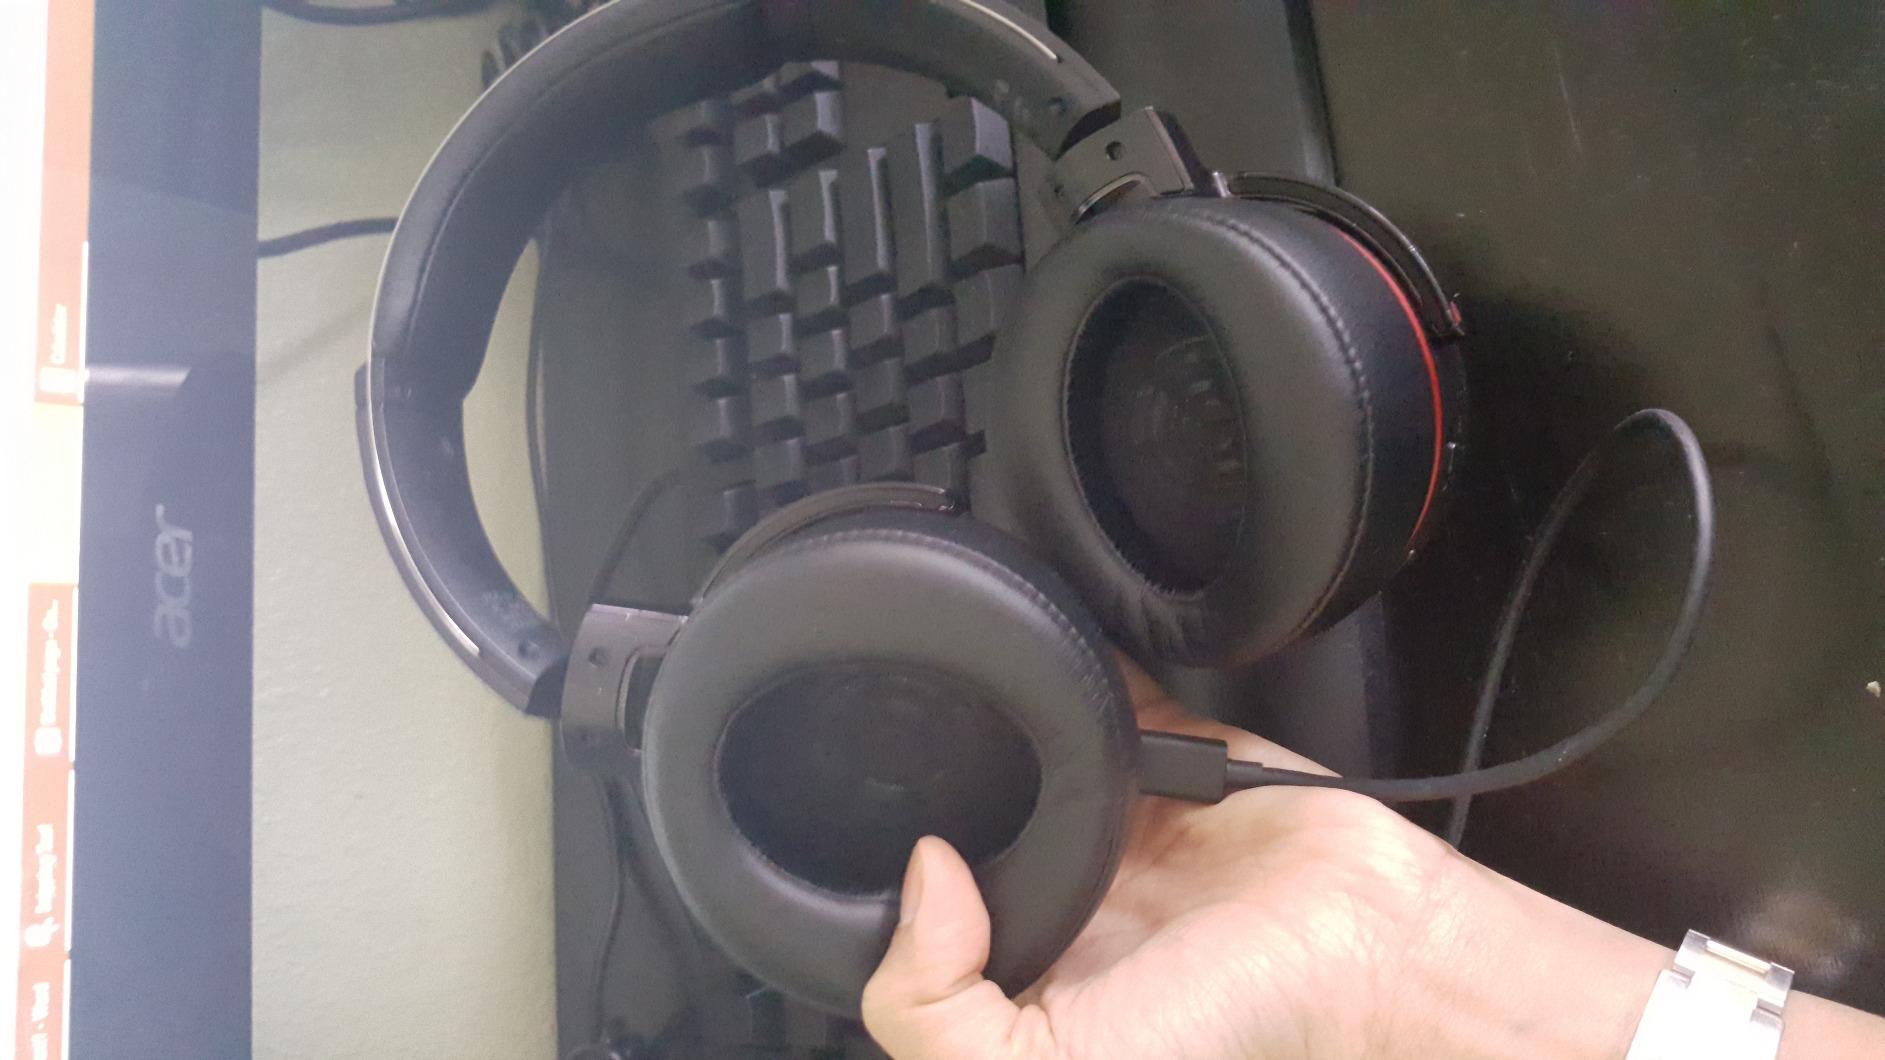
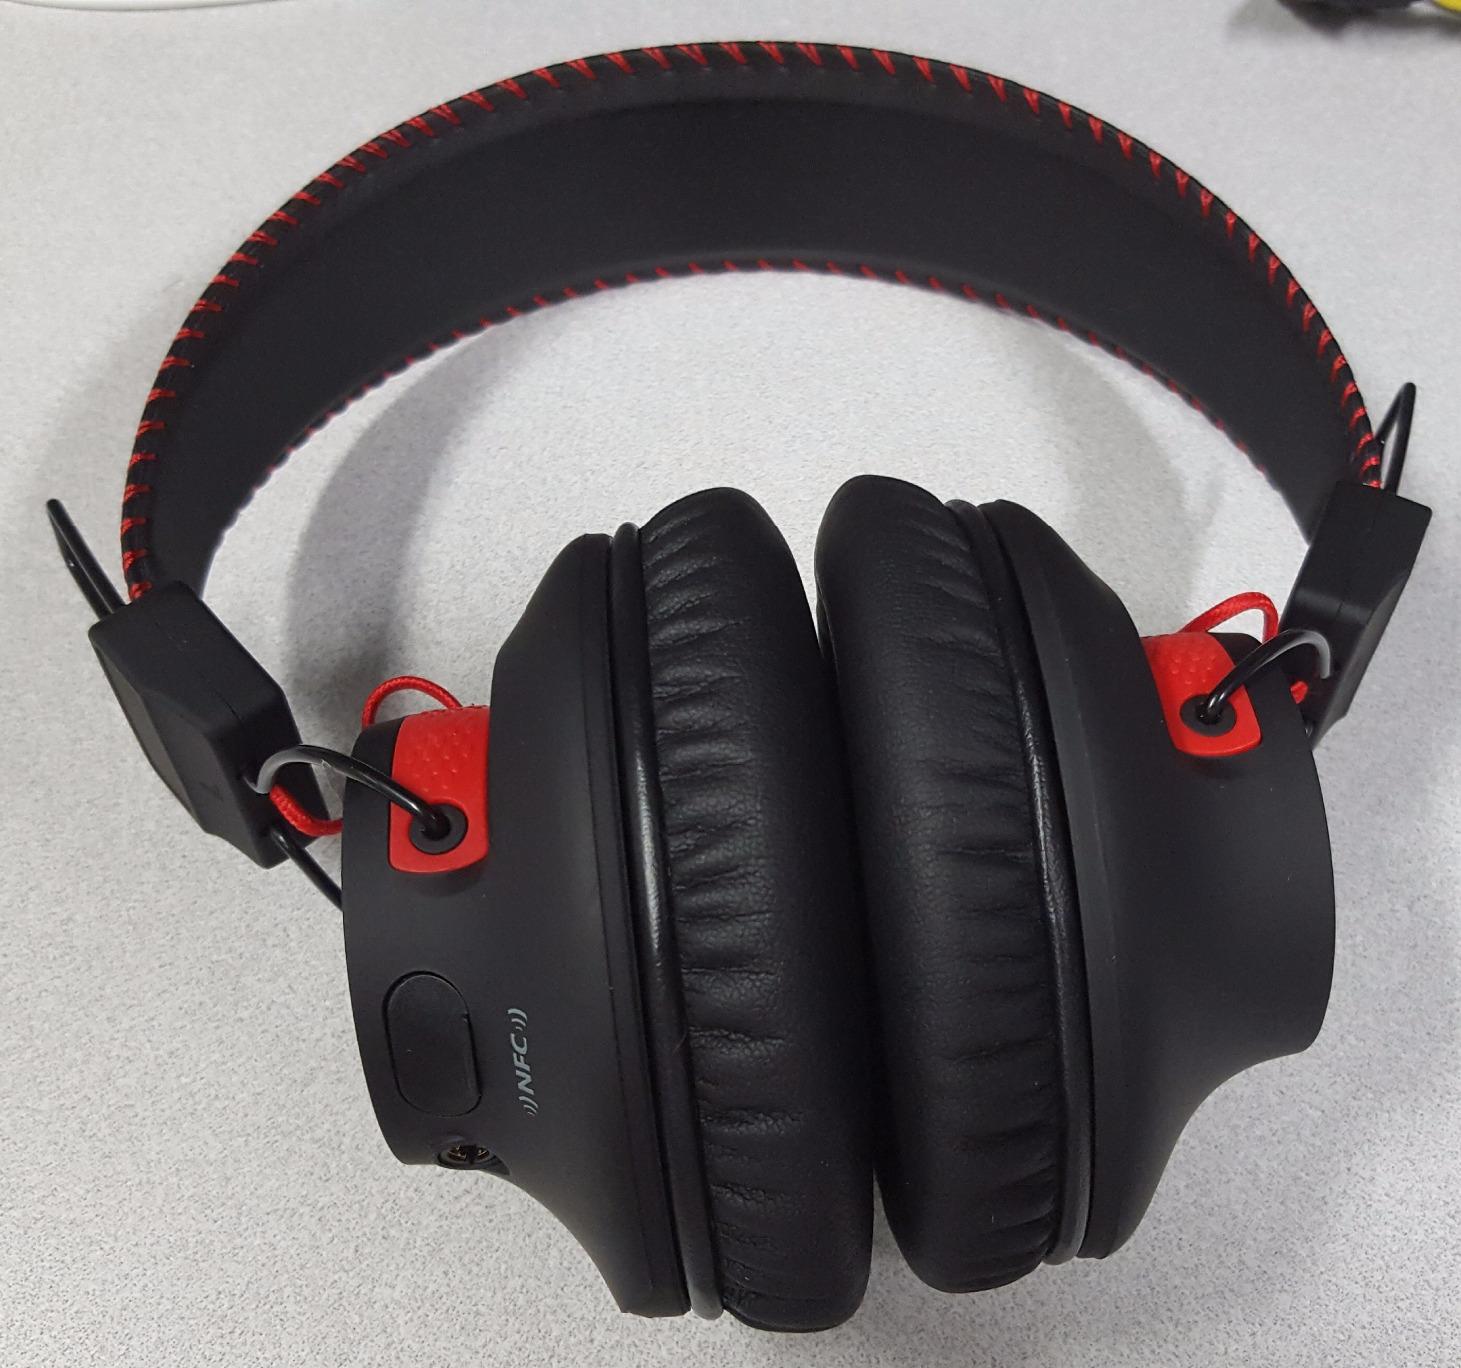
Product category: headphones
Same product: no